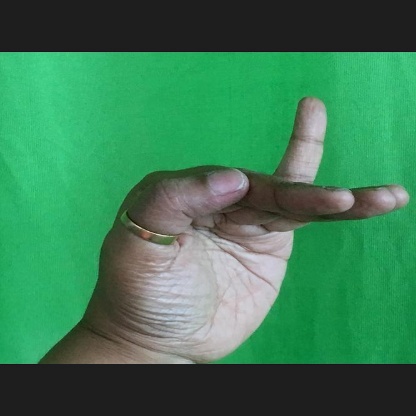
Mudra: Hamsapaksha